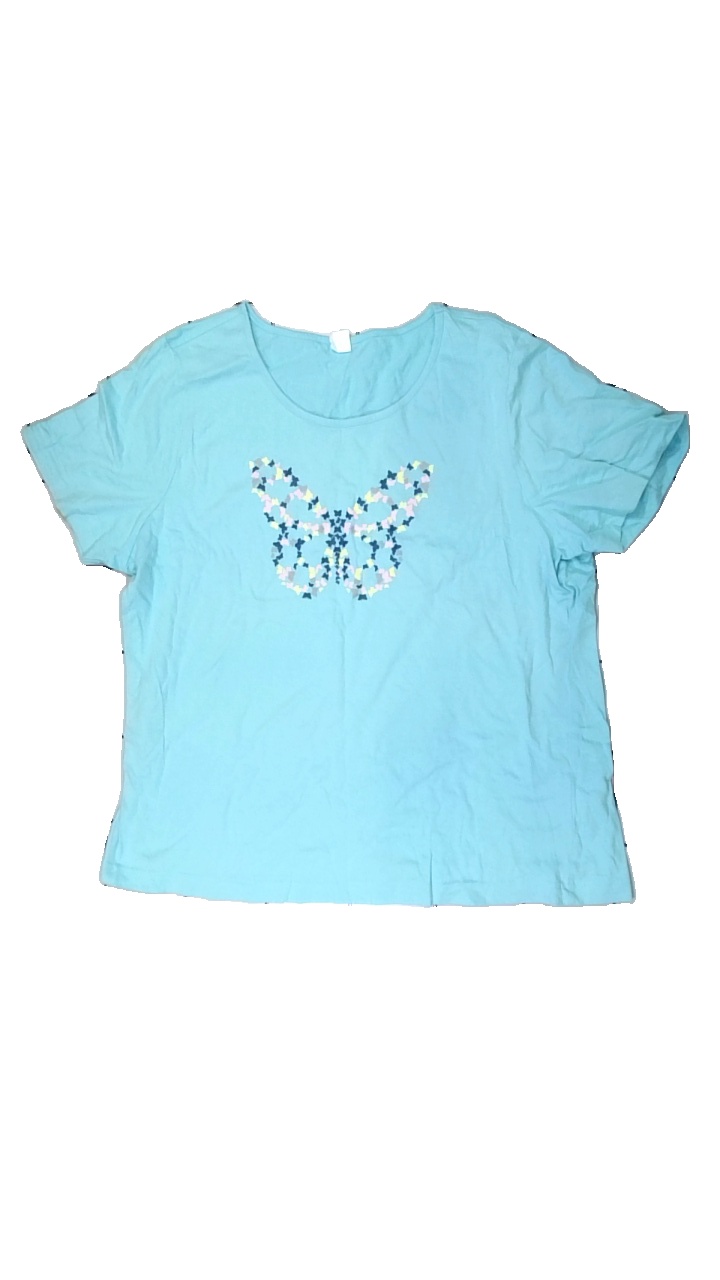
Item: T-shirt (Ladies)
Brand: Missing
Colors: Green, Blue, Yellow, Multicolor
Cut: Regular, C-collar
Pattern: Animal print
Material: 100% cotton
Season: All
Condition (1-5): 3
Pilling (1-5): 5
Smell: Minor
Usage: Recycle
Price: <50